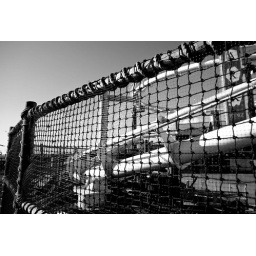
fence in black and white